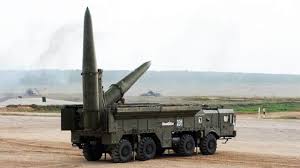
Label: Air Defense